We Are the World

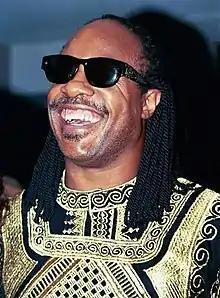
Stevie Wonder was a featured soloist.

Ken Kragen chaired a production meeting at a bungalow off Sunset Boulevard on January 25, 1985. There, his team discussed where the recording sessions should take place. Kragen was concerned that a leak of the location would trigger a paparazzi frenzy and drive the celebrities away. Jones was concerned about assigning performers to sing solos, saying that so much talent on hand made the task like "putting a watermelon in a Coke bottle". The following evening, Richie held a choreography session at his home, where it was decided who would stand where.